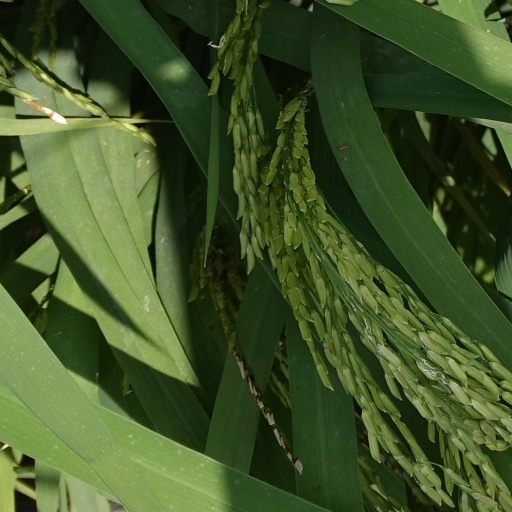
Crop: rice